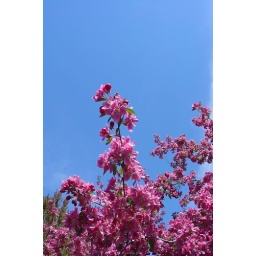
pink blossoms in the sky